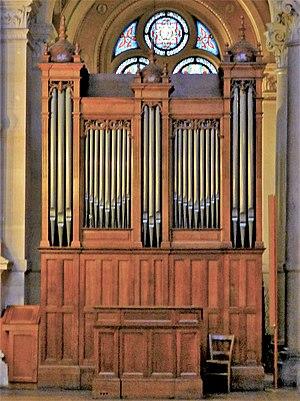
Église de la Sainte-Trinité de Paris (orgue de choeur) - Paris IX
L'église de la Sainte-Trinité de Paris est un édifice religieux situé place d'Estienne-d'Orves, dans le 9ᵉ arrondissement de Paris, au croisement de la rue Blanche, de la rue de Clichy, de la rue de la Chaussée-d'Antin, de la rue Saint-Lazare et de la rue de Châteaudun.